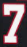
Number: 7